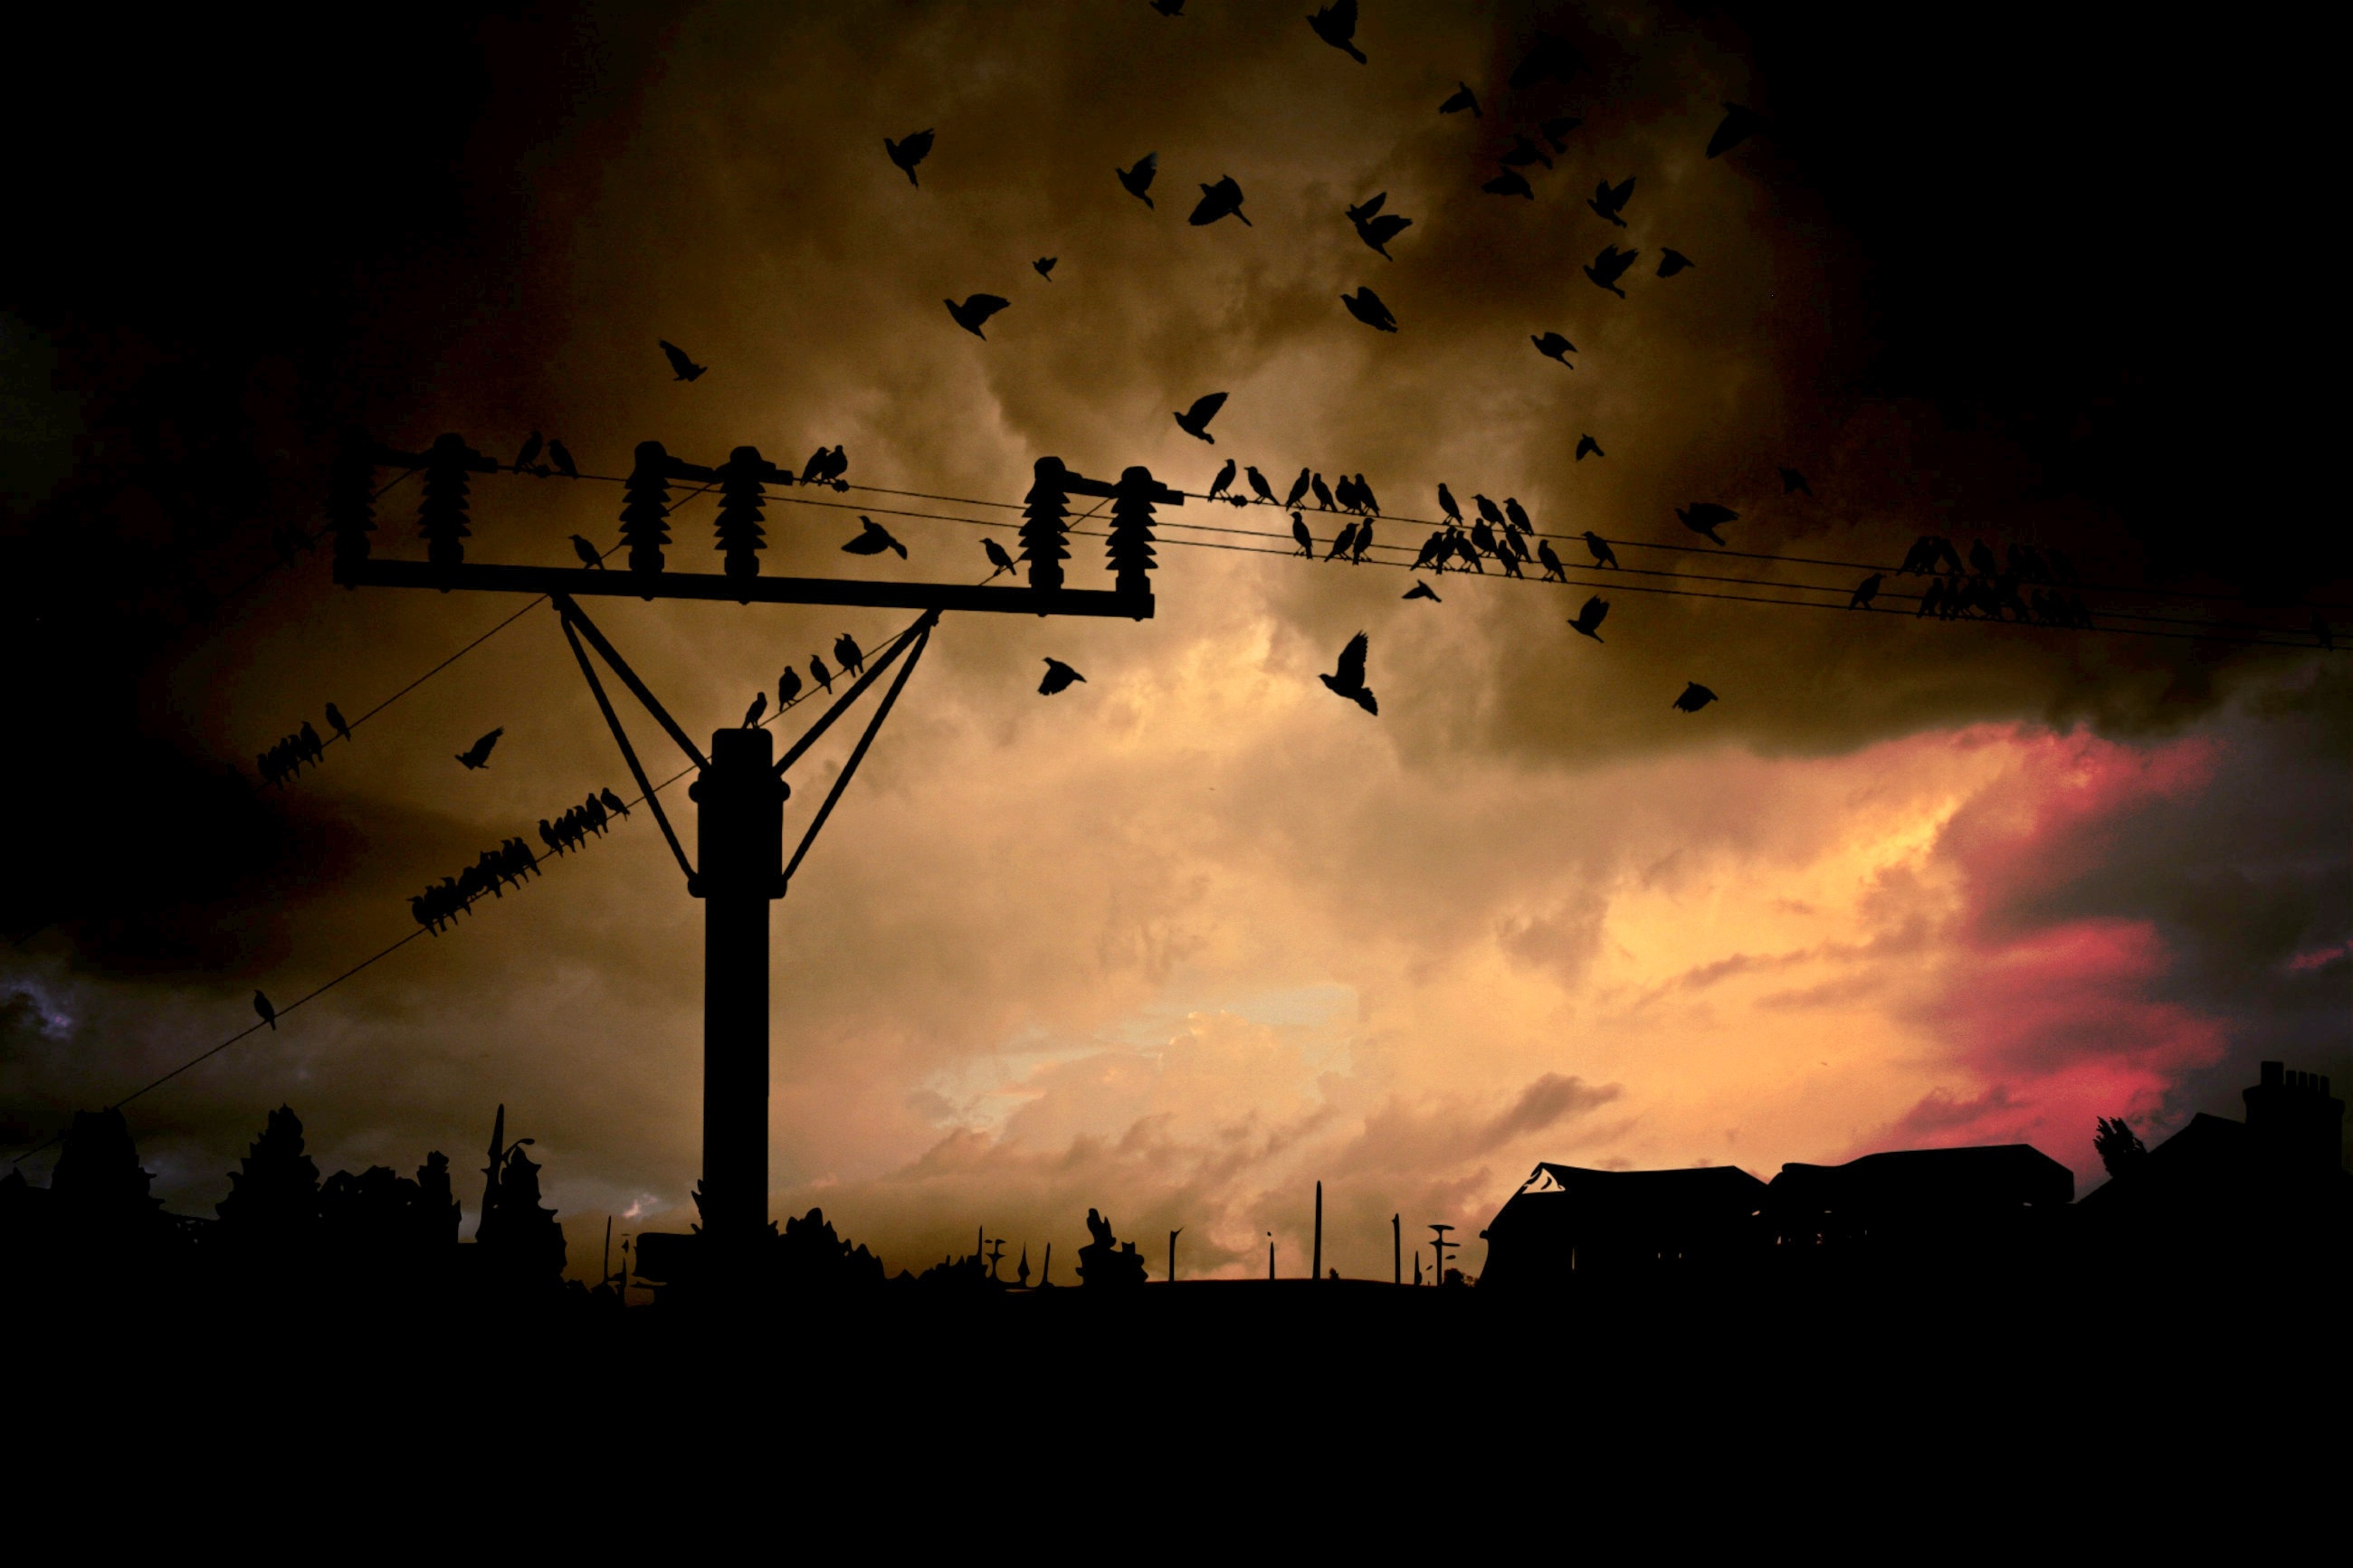
landscape, silhouette, light, cloud, sky, sunset, night, sunlight, morning, dawn, atmosphere, dusk, evening, darkness, city view, energy, thunder, current, birds, clouds, gloomy, mood, evening sky, light and shadow, strommast, back light, cloud formation, bird flight, energy supply